Antoniazzo Romano

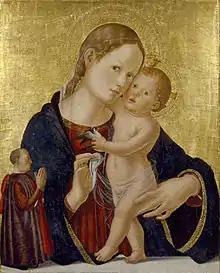
Virgin and Child with donor portrait, c. 1480

Antoniazzo was born in the Colonna "rione" of Rome. His father was a painter. Antoniazzo was fined as a young man for brawling in the streets.